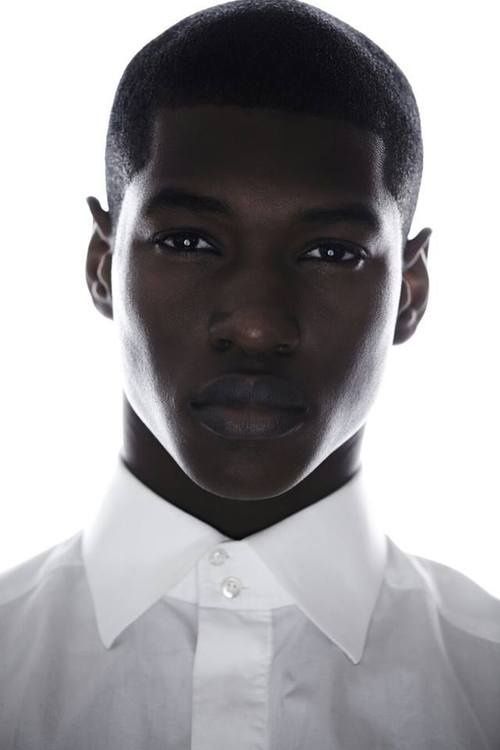
Gender: men